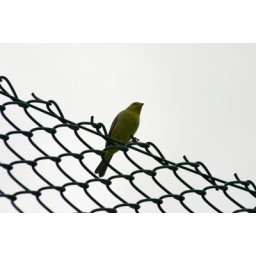
Quite bird below grey sky